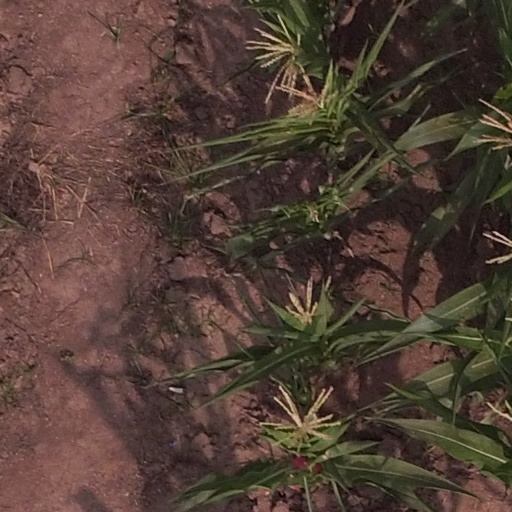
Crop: maize; corn